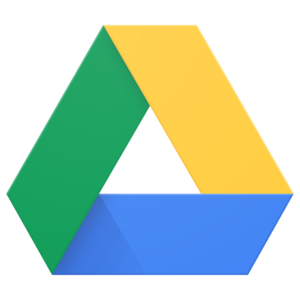
G Suite est une suite d'outils et de logiciels de productivité de type Cloud computing et de groupware destinée aux professionnels, proposée par Google sous la forme d'un abonnement.
Google Drive ou Google Disque au Canada, est un service de stockage et de partage de fichiers dans le cloud lancé par la société Google. Google Drive, qui regroupe Google Docs, Sheets, Slides et Drawings, est une suite bureautique permettant de modifier des documents, des feuilles de calcul, des présentations, des dessins, des formulaires, etc. Les utilisateurs peuvent rechercher les fichiers partagés publiquement sur Google Drive par l'entremise de moteurs de recherche Web.